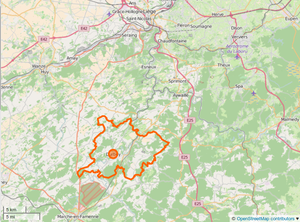
Limites communales de Durbuy (Belgique) et situation de la ville, OSM. This map was created from OpenStreetMap project data, collected by the community. This map may be incomplete, and may contain errors. Don't rely solely on it for navigation.
Durbuy est une ville francophone de Belgique située en Région wallonne dans la province de Luxembourg. Elle est souvent appelée « la plus petite ville du monde ».